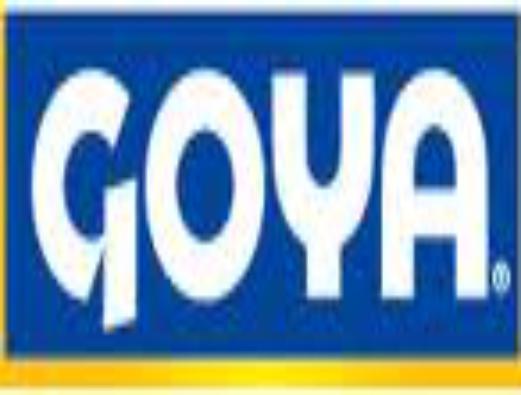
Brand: Goya
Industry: Clothes